International Chamber of Commerce

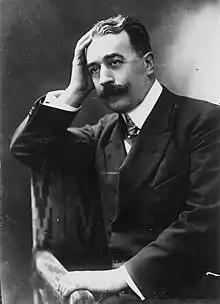
The first chairman of the International Chamber of Commerce, Étienne Clémentel

Membership is gained through affiliation with an ICC national committee or via direct application to the ICC International Secretariat.